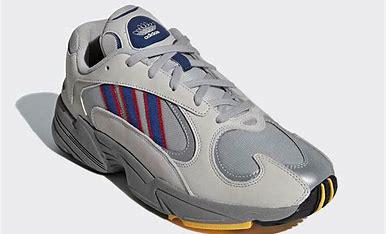
Brand: Adidas
Model: Yung 1